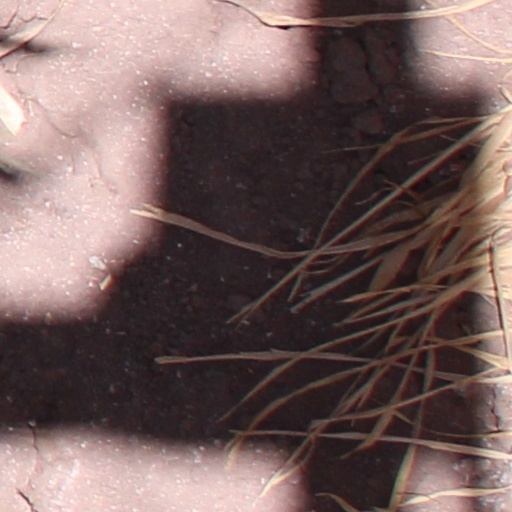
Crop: wheat